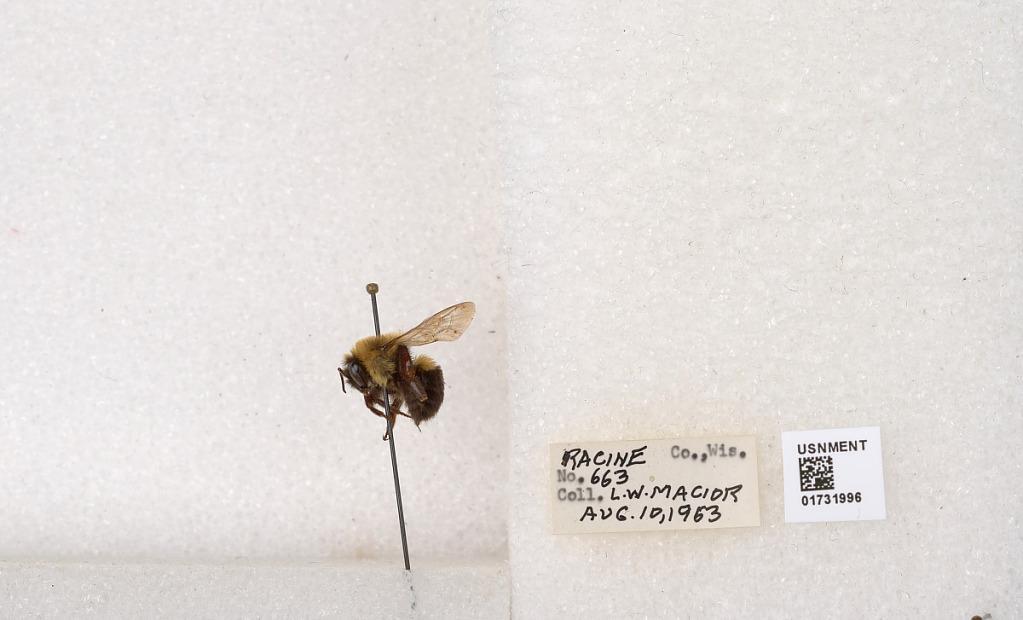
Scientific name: Bombus impatiens Cresson
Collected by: L. Macior
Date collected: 1963-8-10
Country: United States
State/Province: Wisconsin
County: Racine
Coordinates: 42.7299, -87.8123